Australian native police

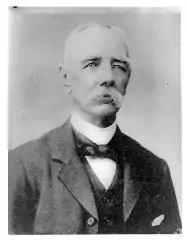
David Thompson Seymour

In 1860, near Yuleba, a two-hour battle between Lieutenant Carr's Native Police and the "Dawson blacks" led by Baulie, resulted in Carr being wounded and Baulie and fifteen other Yiman being shot dead. A traveller at the time described how some Aboriginal "refugees" of the upper Dawson River conflicts had encamped at Euthulla. Their wailing for their dead kept him awake at night and many had gunshot wounds, some being crippled by their injuries.